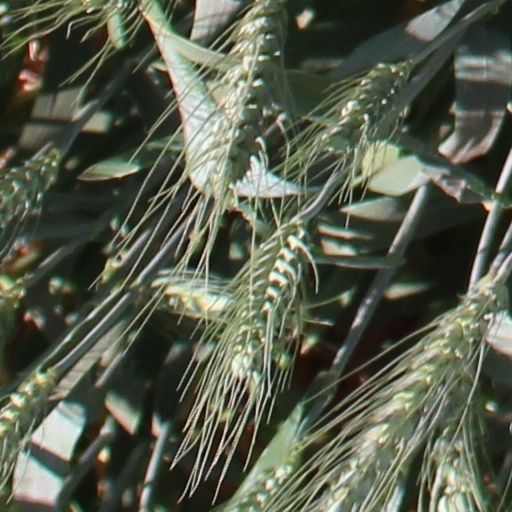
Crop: wheat